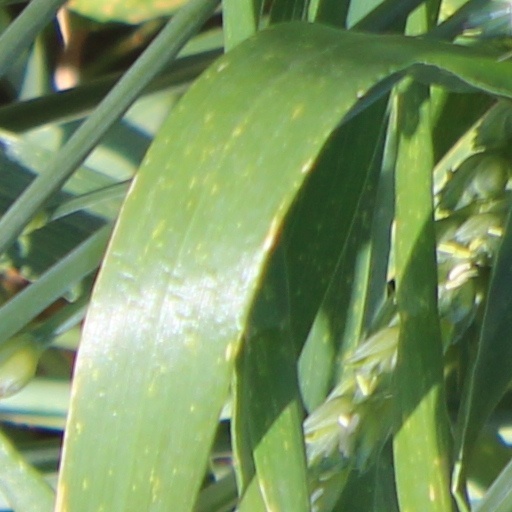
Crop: wheat